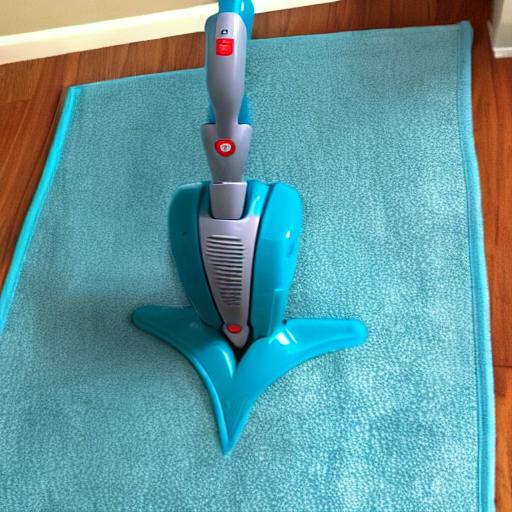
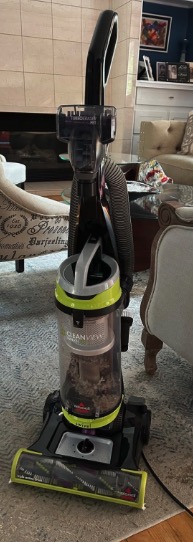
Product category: items_vacuum
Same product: no